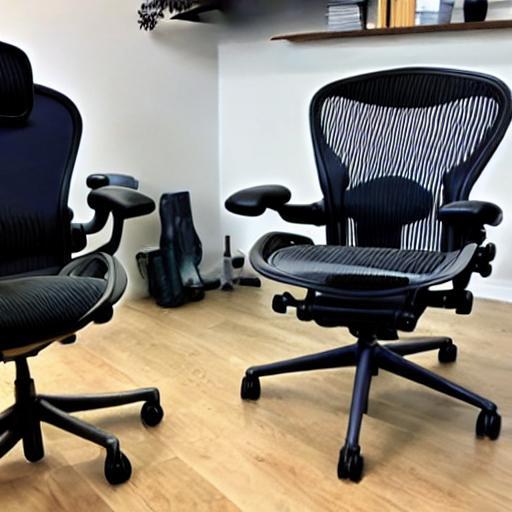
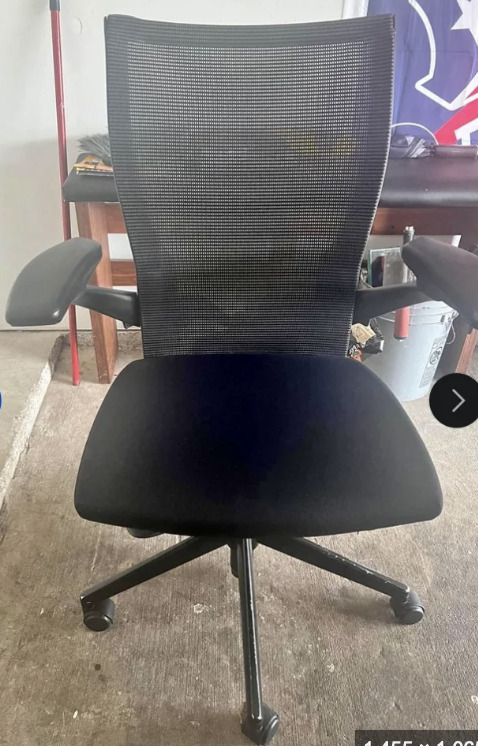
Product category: items_chair
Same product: no